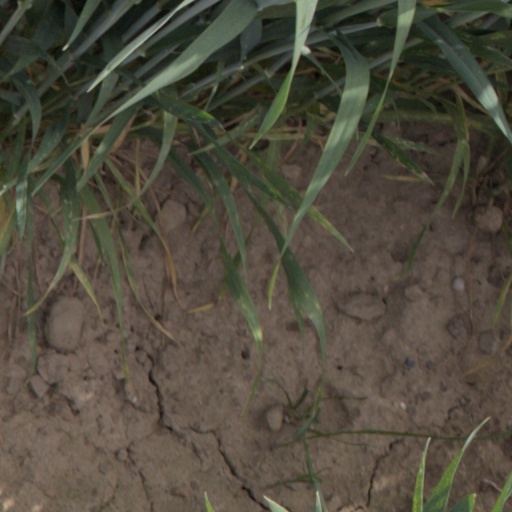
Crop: wheat